SmartFile

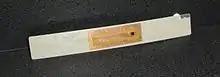
The label contains a small memory chip

The SmartFile design uses a standard VHS tape with an innovative stick-on label that contains a small memory chip. The VCR contains a sensor that is able to wirelessly access the data on this memory chip, and display it on the TV.